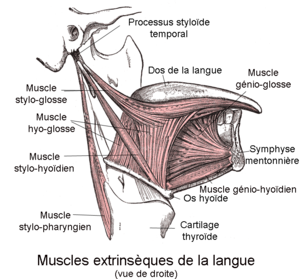
La langue est un organe situé dans la cavité buccale, qui sert à la mastication, à la phonation et à la déglutition. C'est aussi l'organe du goût. C'est un organe très vascularisé. Les pressions développées par la langue sur les dents sont capables de les déplacer. La langue est le principal facteur de récidives en orthodontie. Pour cette raison, l'orthodontie fonctionnelle lui accorde une place centrale. Elle n'a pas de zones spécifiques spécialisée pour détecter les différents goûts.